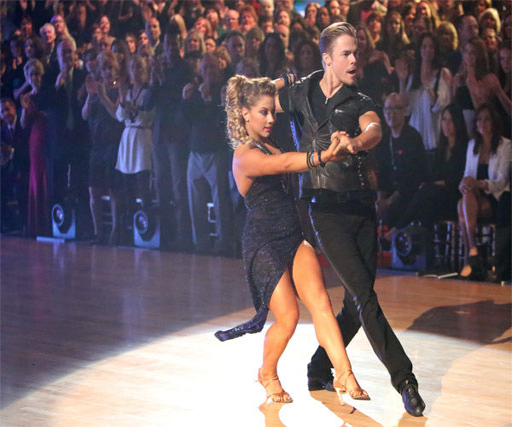
olympic athlete and her partner received 29 out of points from the judges for musical genre .